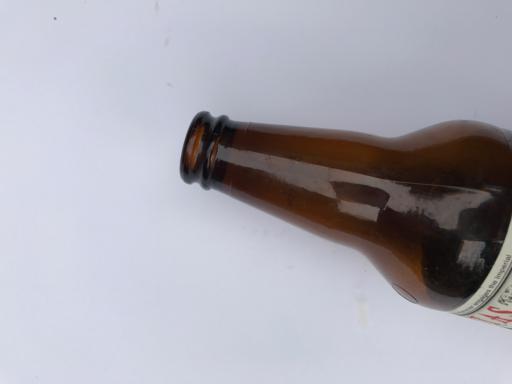
Waste category: glass